2011 Hetherington House Occupation

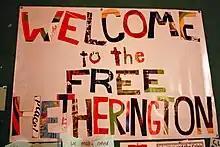
Welcome sign in the entrance of the occupation

The occupation maintained a schedule of film screenings, talks, workshops and performances since the start of February. The occupation met 3 times each week to discuss progress and future direction.